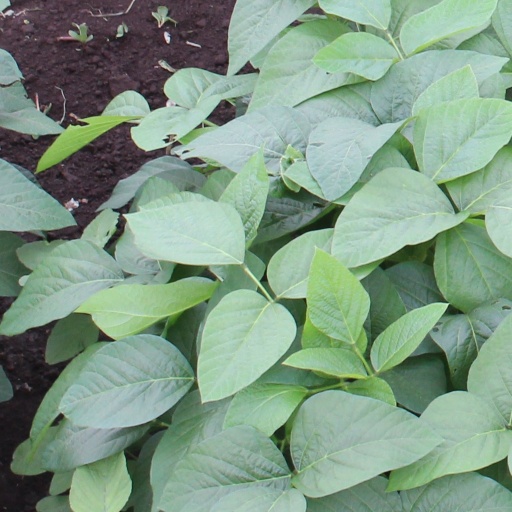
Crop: soybean